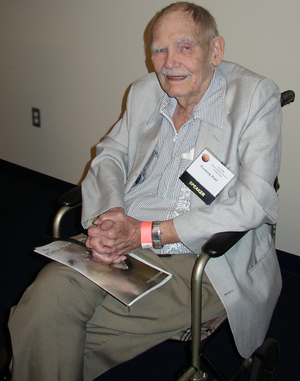
Frederik Pohl, né le 26 novembre 1919 à New York et mort le 2 septembre 2013, est un écrivain et un éditeur de science-fiction américain.